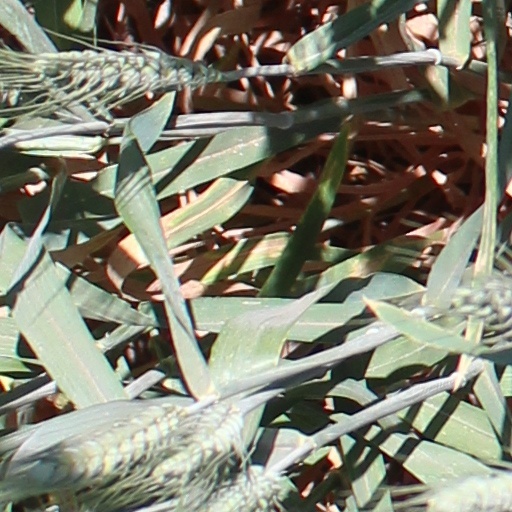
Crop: wheat